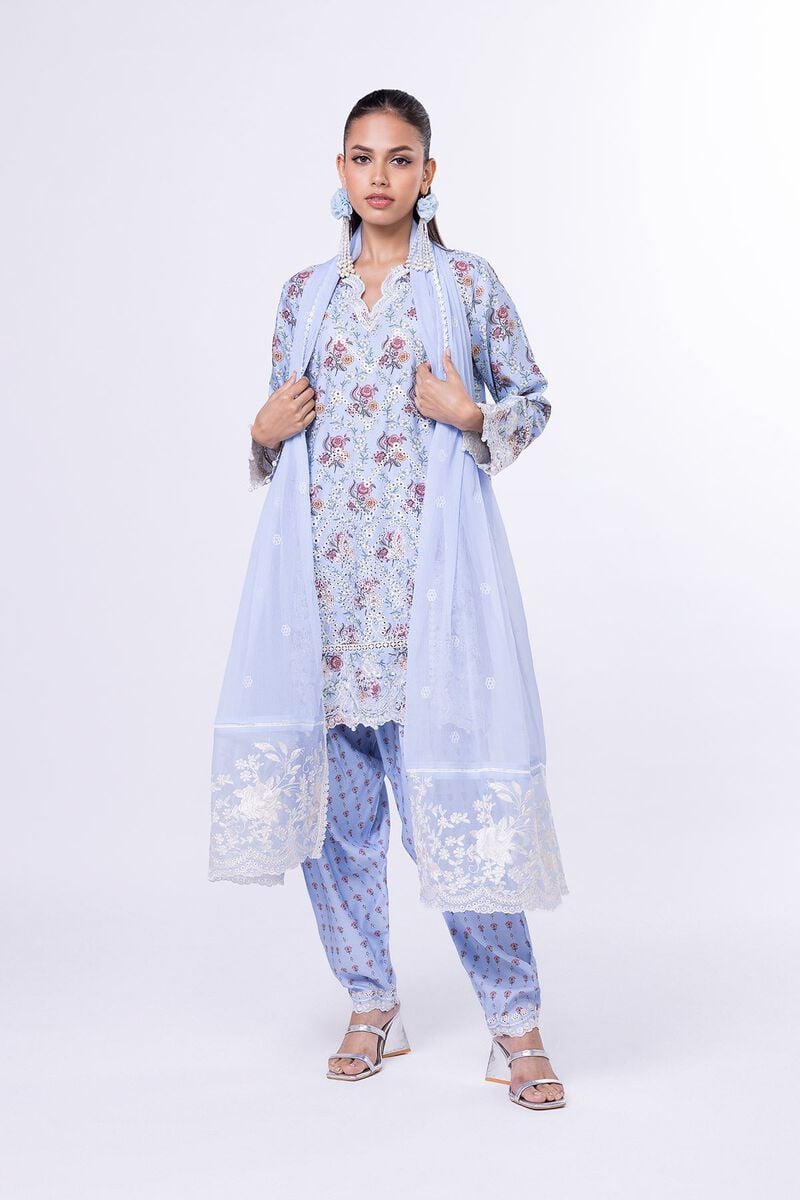
blue multi kurta pajamas